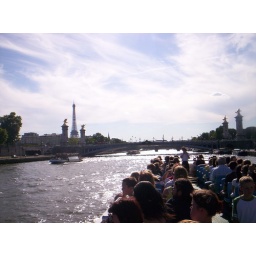
Alexander the third bridge and Eiffel tower in the background